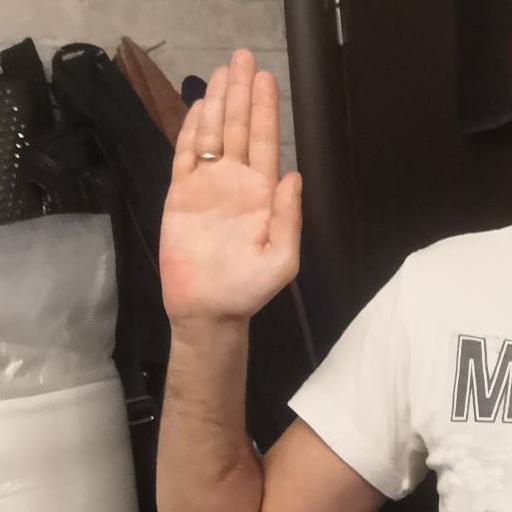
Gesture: stop